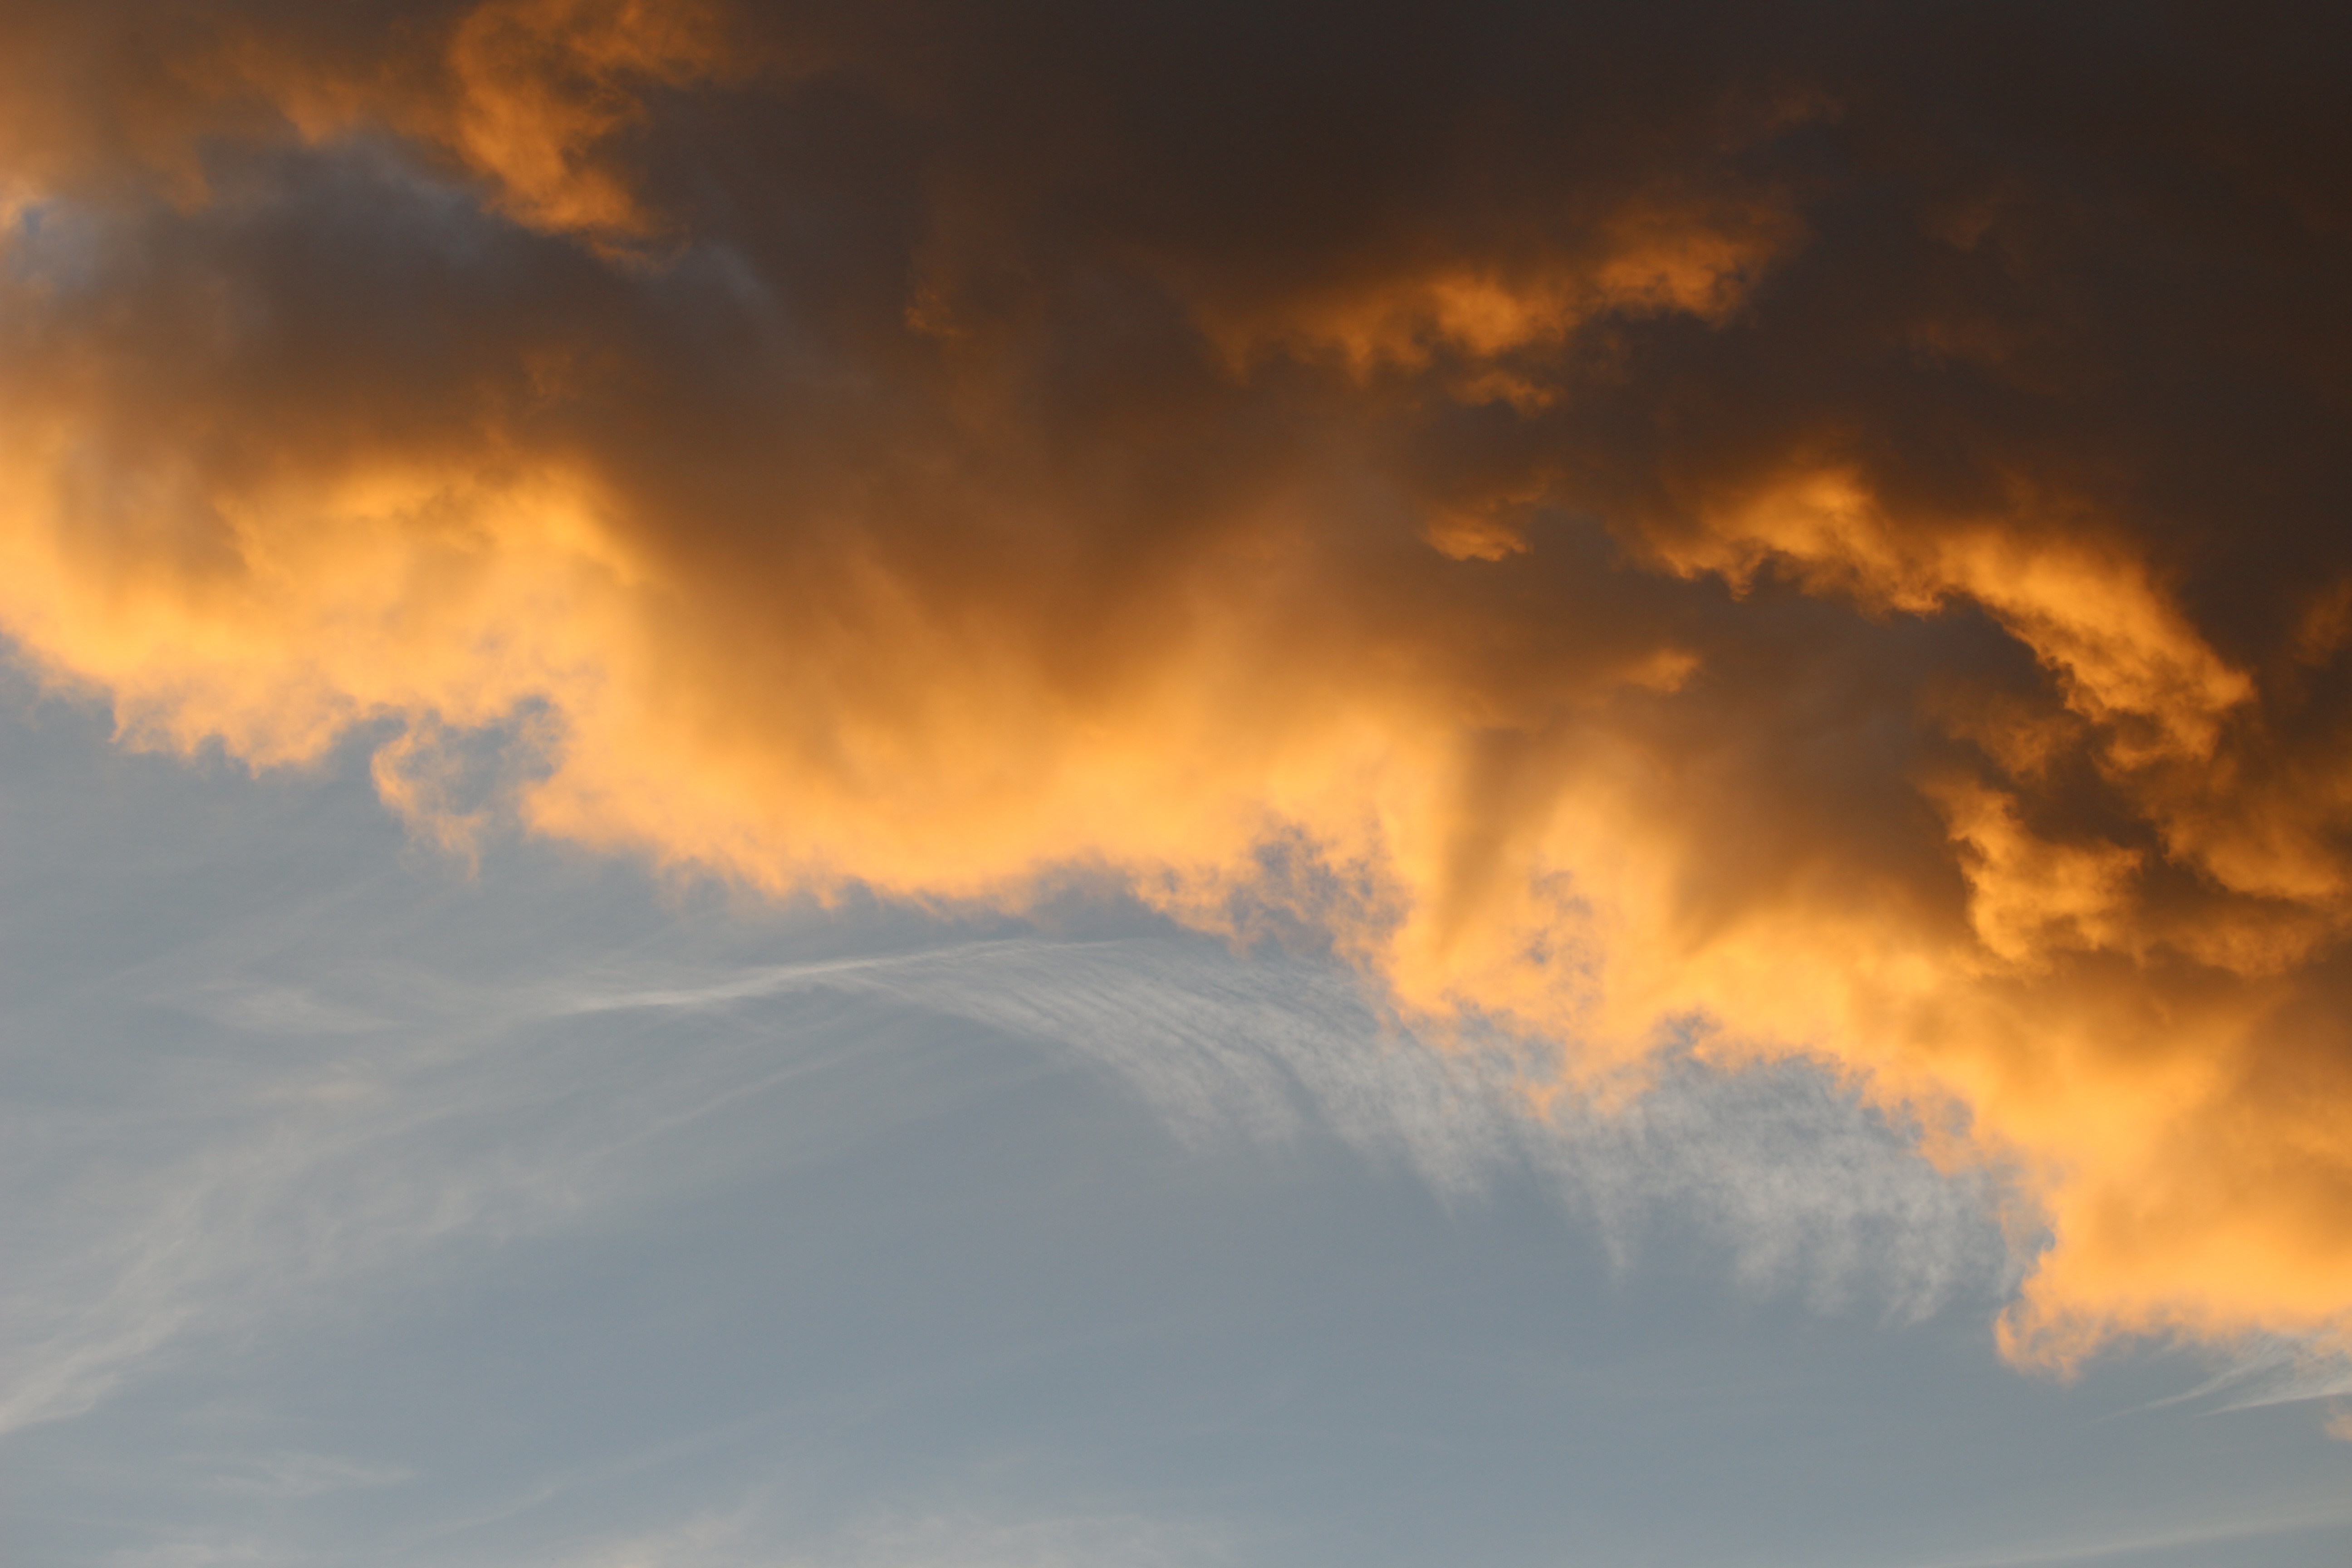
horizon, cloud, sky, sunrise, sunset, sunlight, morning, dawn, atmosphere, dusk, evening, cumulus, clouds, thunderstorm, abendstimmung, forward, afterglow, evening sky, clouds form, meteorological phenomenon, atmosphere of earth, red sky at morning